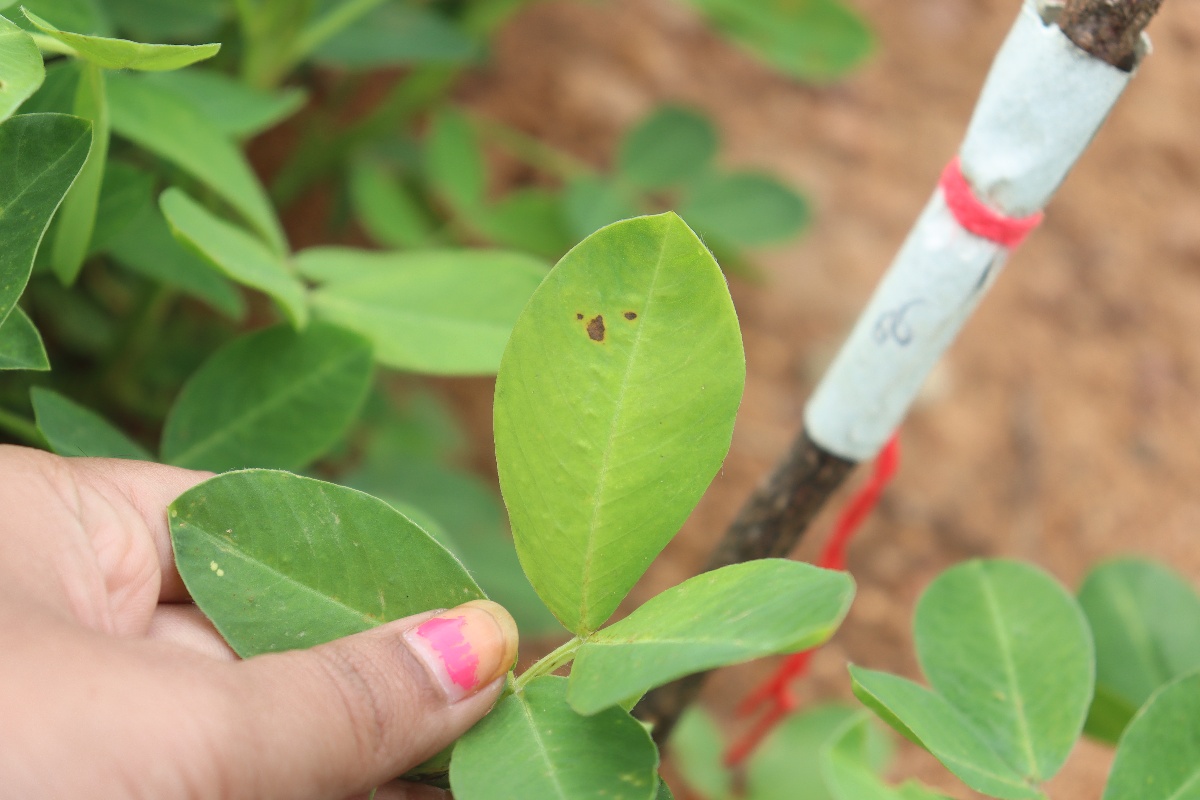
Label: early_leaf_spot